Mabul Island

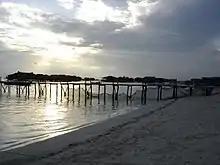
Mabul Island

Mabul's reef is on the edge of the continental shelf, and the seabed surrounding the reef slopes out to a depth of 25–30m.